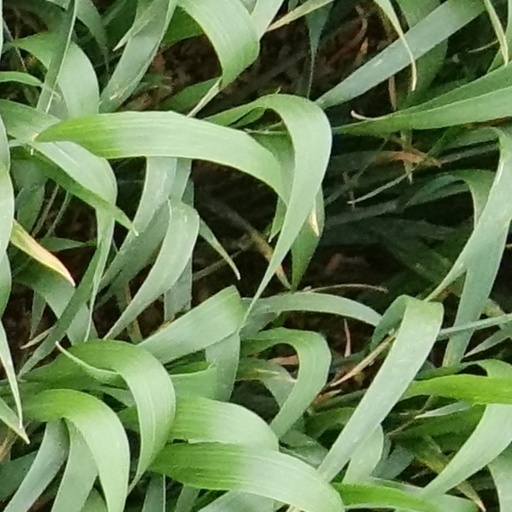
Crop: wheat